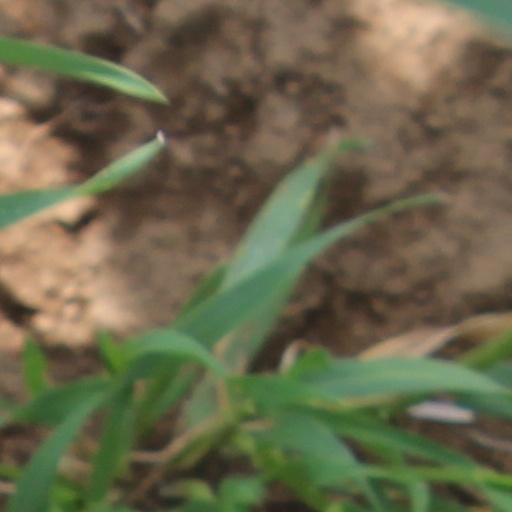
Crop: wheat